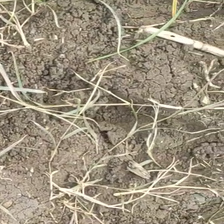
Weed species: Harali_(Cynodon_dactylon)